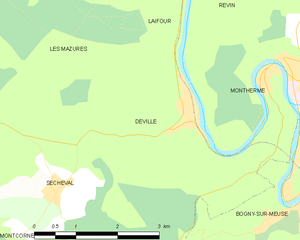
Carte des communes françaises: Deville